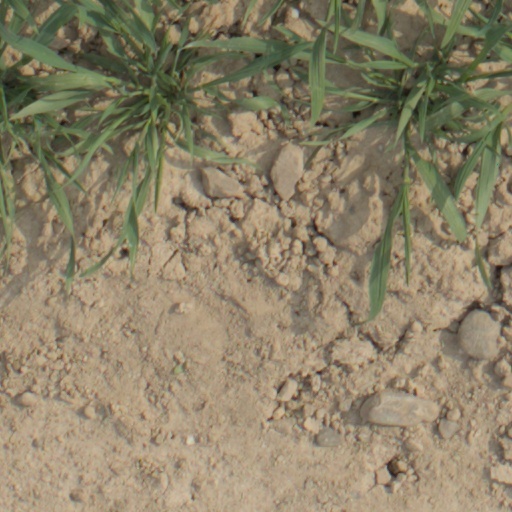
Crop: wheat